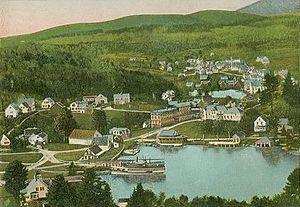
Sunapee est une municipalité américaine située dans le comté de Sullivan au New Hampshire. Selon le recensement de 2010, sa population est de 3 365 habitants.